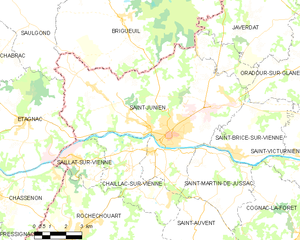
Carte des communes françaises Saint-Junien